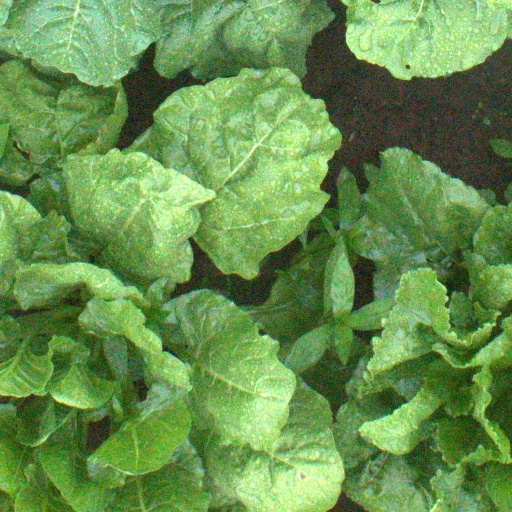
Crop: sugar beet